Abelisaurus

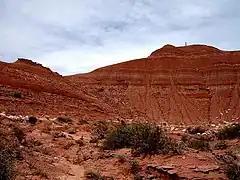
The Anacleto Formation where "Abelisaurus" remains have been found

Coining the type species "Abelisaurus comahuensis", both genus and species were named and described by Argentine paleontologists José Bonaparte and Fernando Emilio Novas in 1985. The generic name recognizes Roberto Abel as the discoverer of the type specimen, and also as the former director of the provincial Museum of Cipolletti in Argentina, where the specimen is housed. It also incorporates the Greek (""), meaning 'lizard'. The specific name "comahuensis" honors the Comahue region of Argentina, where the fossil was found.